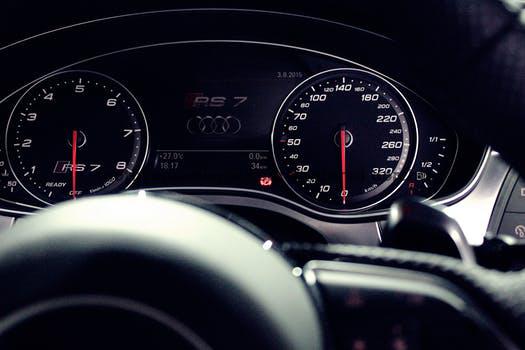
Label: Watermark